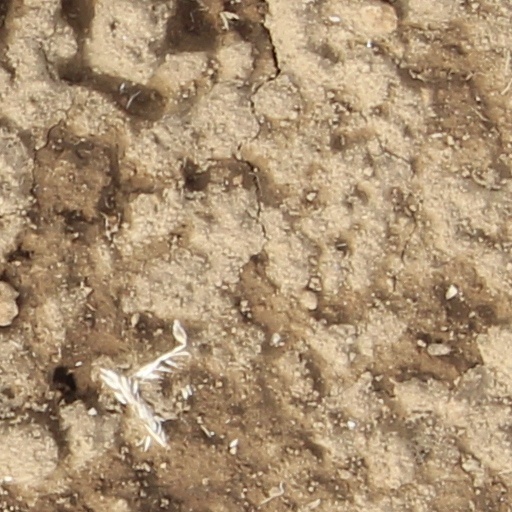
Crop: wheat